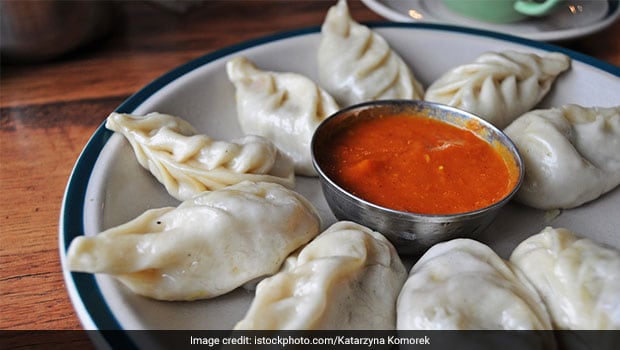
Dish: momos